Gutiérrez Lake

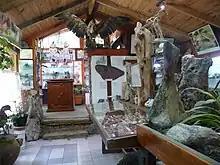
One room in the Dr Rosendo Pascual geological and paleontological museum

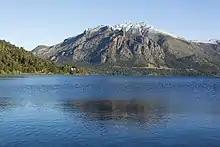
View from Villa los Coihues

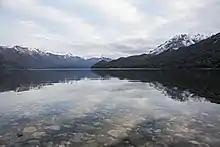
View from Arelauquen, before reaching the villa on the route

In the northern shore of the lake there is a village called Villa los Coihues (Coihue is the popular name of the tree Nothofagus dombeyi). It is a small but thriving community.